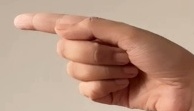
ASL sign: G